2011 Astana season

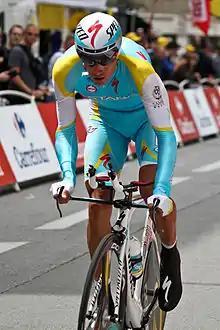
Roman Kreuziger, pictured during the Tour de France later in the year, was Astana's team leader at the Giro d'Italia. Kreuziger finished in sixth place overall – his third Grand Tour top ten finish – and finished as the winner of the young rider classification.

Astana's leader for the Giro was Kreuziger. Though he had ridden six previous Grand Tours and finished in the top ten at the Tour de France twice, this was his first time riding the Giro, as his former team always inevitably had someone else in mind for leadership at the Italian tour. It was also the first time Kreuziger had ridden as the unquestioned leader in a Grand Tour. Both leadership and access to the Giro were central to Kreuziger's signing with Astana in the offseason. A team of experienced domestiques, along with Kiserlovski, the tenth-place finisher at the 2010 Giro d'Italia, were named to ride in support. Kreuziger's goal was to finish on the podium.